Chris Eigeman

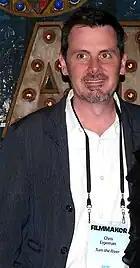
Eigeman at the 2008 Independent Film Festival of Boston

Eigeman is best known for roles in films written and directed by Whit Stillman: "Metropolitan" (1990), "Barcelona" (1994), and "The Last Days of Disco" (1998) as well as Noah Baumbach's "Kicking and Screaming" (1995), "Mr. Jealousy", and "Highball" (both 1997). He also has made recurring appearances in "Malcolm in the Middle", "Gilmore Girls", "Girls", and "The Marvelous Mrs. Maisel".